M103 heavy tank

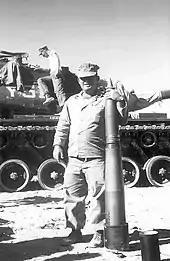
US Marine Corps 1st Tank Battalion staff sergeant holding an M356 HE-T high-explosive round in 1959

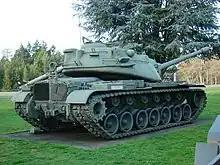
M103A2 at Ft. Lewis

US Army 7th Army wanted the new heavy tank to supplement its M48 tanks. In Europe, the US Army fielded only one battalion of heavy tanks, from January 1958, originally assigned to the 899th Tank Battalion, later re-designated to the 2nd Battalion, 33rd Armor Regiment. The US Army heavy armor battalion, in contrast to other armor units, was organized into four tank companies, composed of six platoons each, of which each platoon contained three M103s, for a total of 18 tanks per company. Standard US Army armor battalions at the time had three companies per battalion, each with three five-tank platoons, with 17 tanks per company (two tanks were in headquarters platoon).